Base Aérea Teniente Benjamín Matienzo

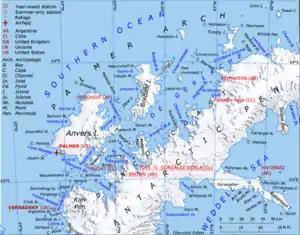
Map showing Matienzo station to the bottom right, Cartographic base: Antarctic Digital Database www.add.scar.org/

Matienzo Base (or more often "Base Matienzo" or "Estación Matienzo") is an Argentine Antarctic base and scientific research station named after Lieutenant Benjamín Matienzo, an Argentine aviation pioneer. It is located in Larsen Nunatak, one of the Foca Nunataks, in Graham Land, Antarctic Peninsula.